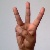
The image shows a hand gesture representing the letter 'W' in Indian Sign Language.